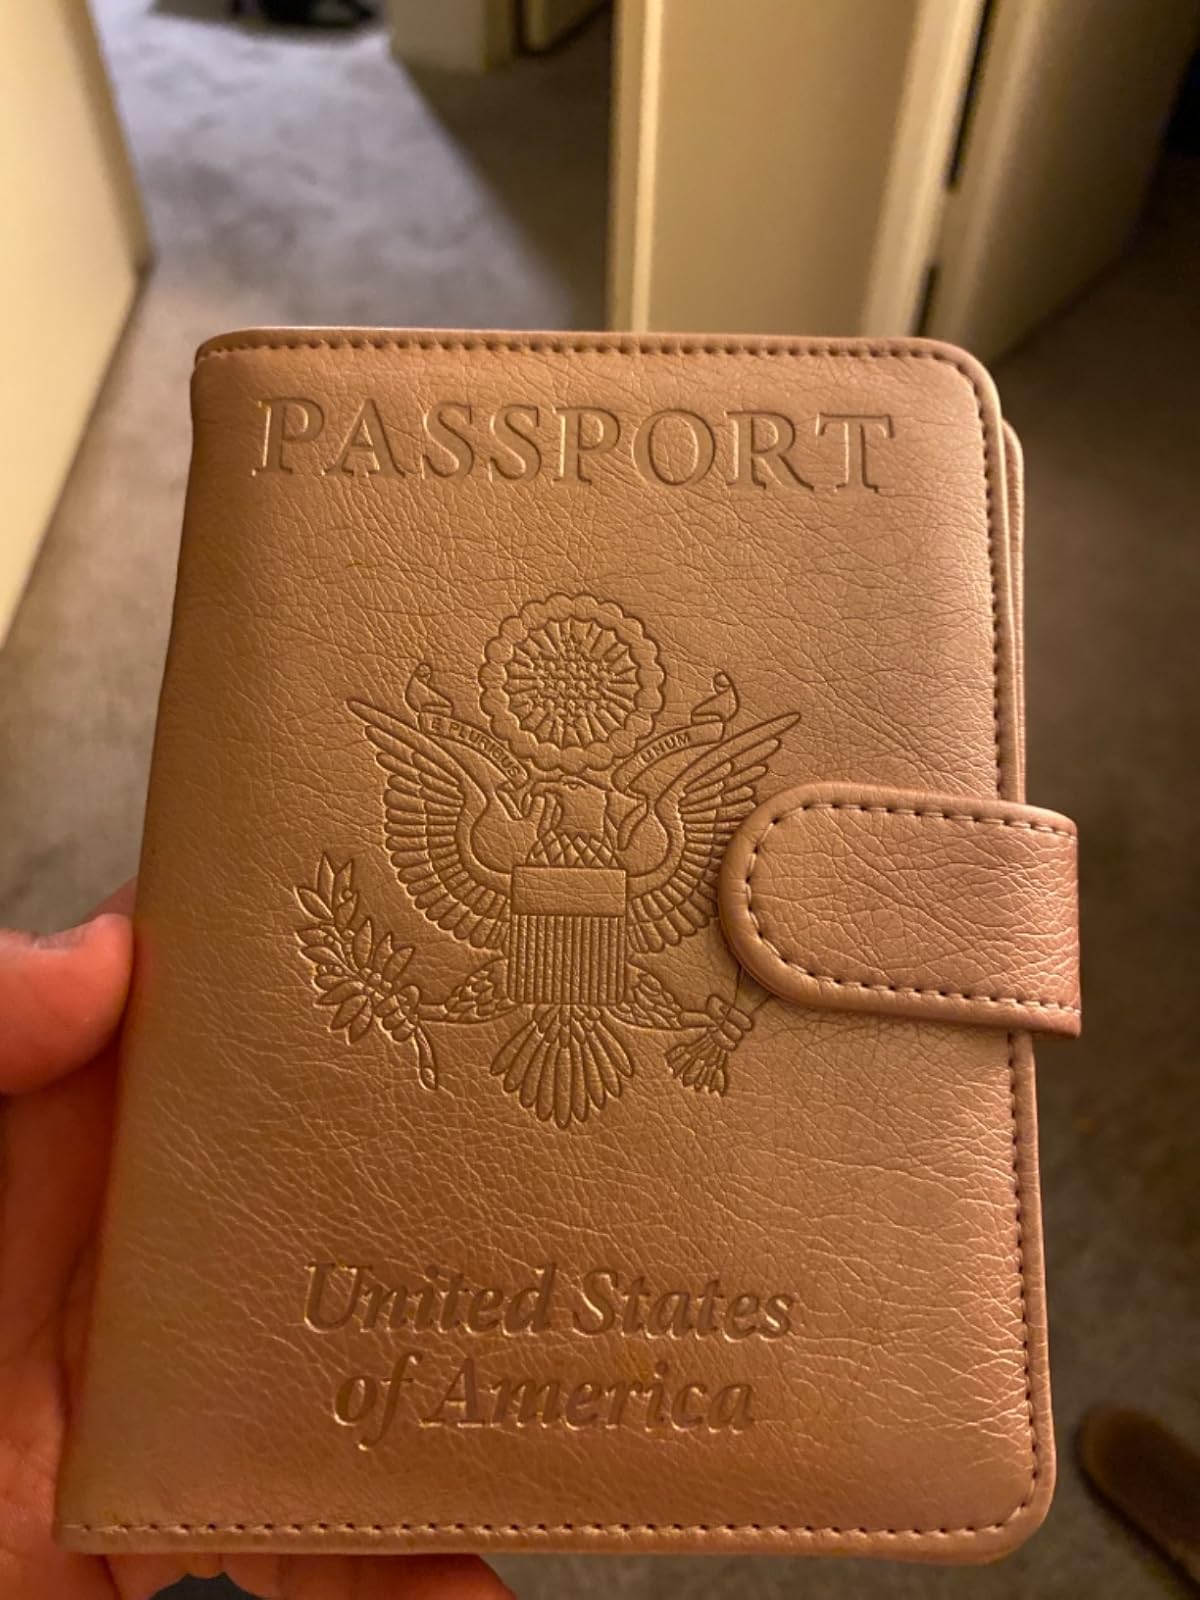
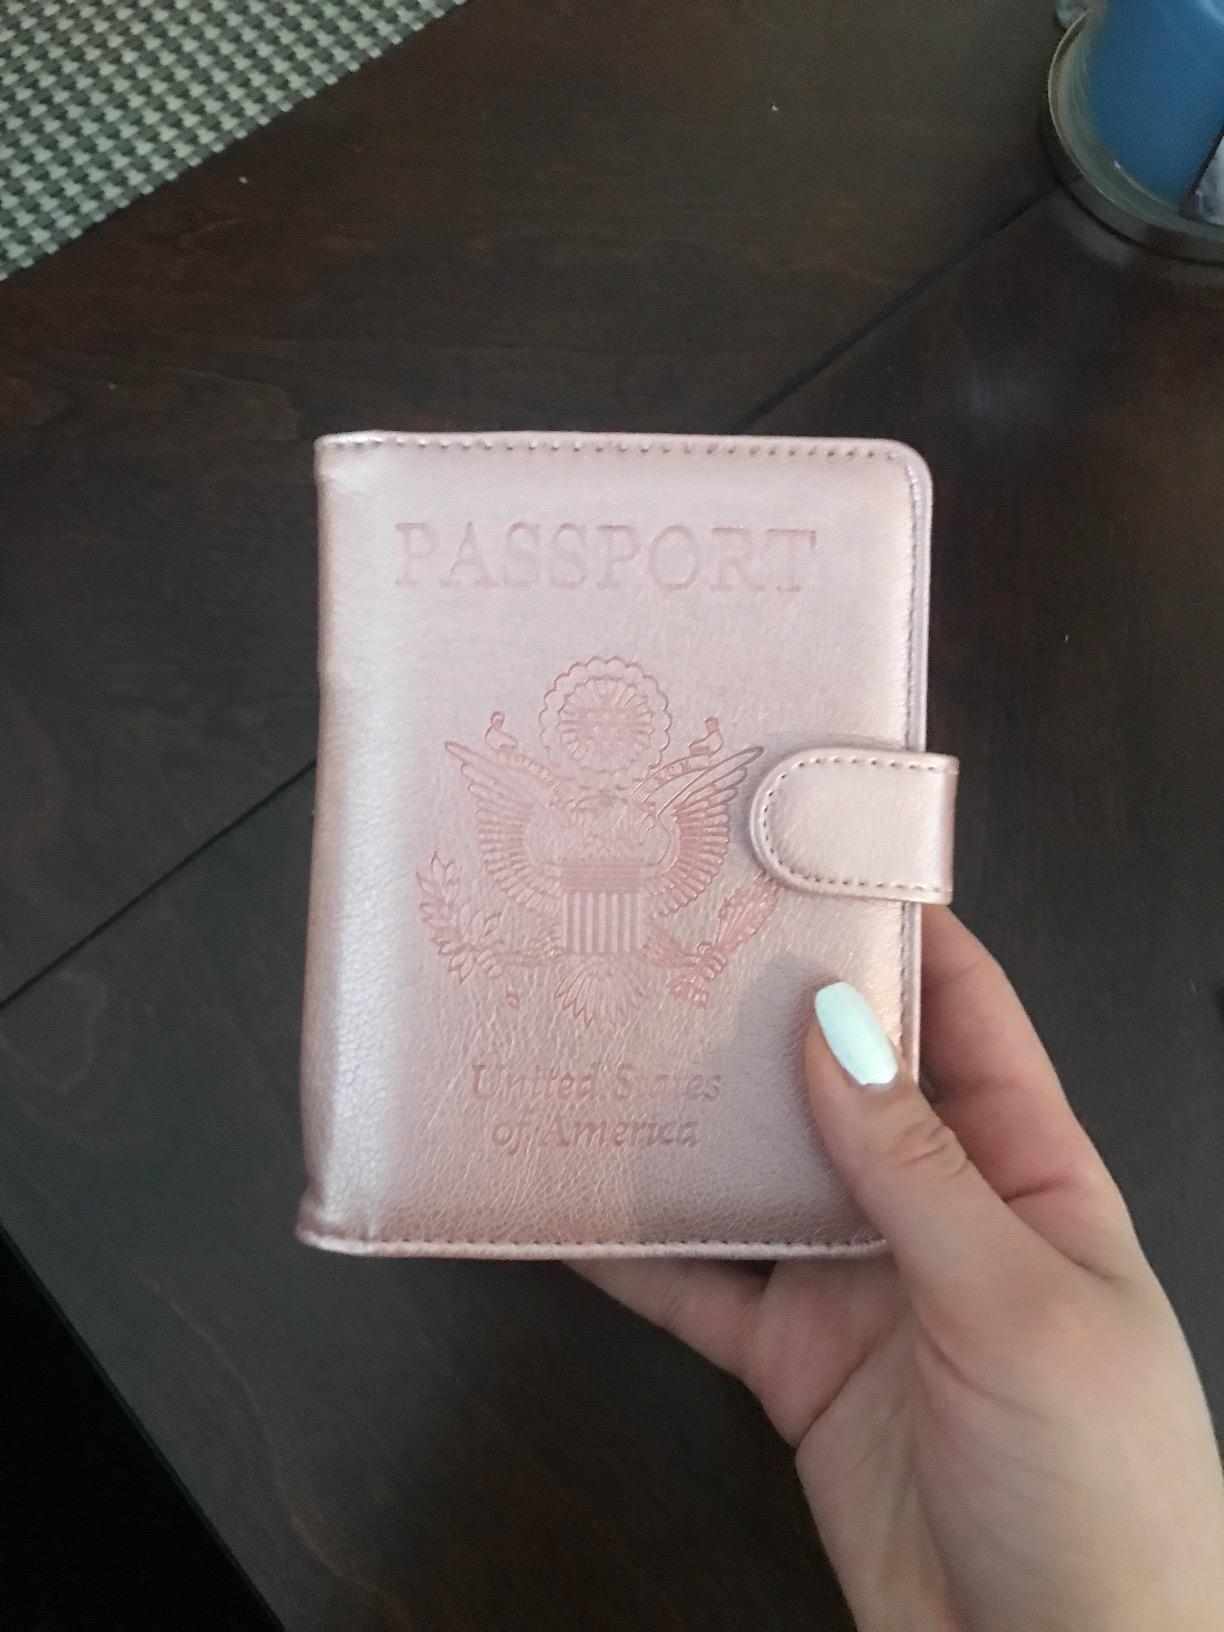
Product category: accessories_wallet
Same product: yes